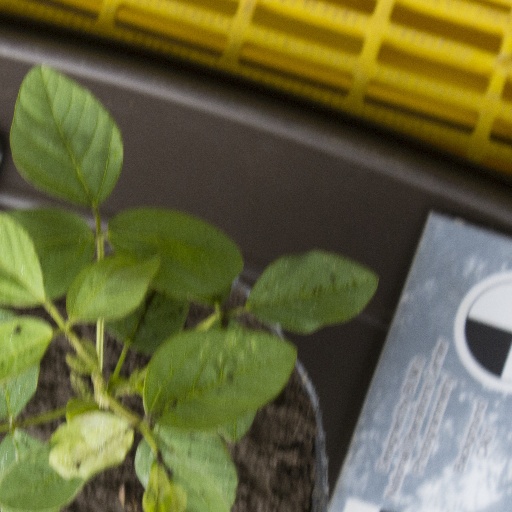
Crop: soybean